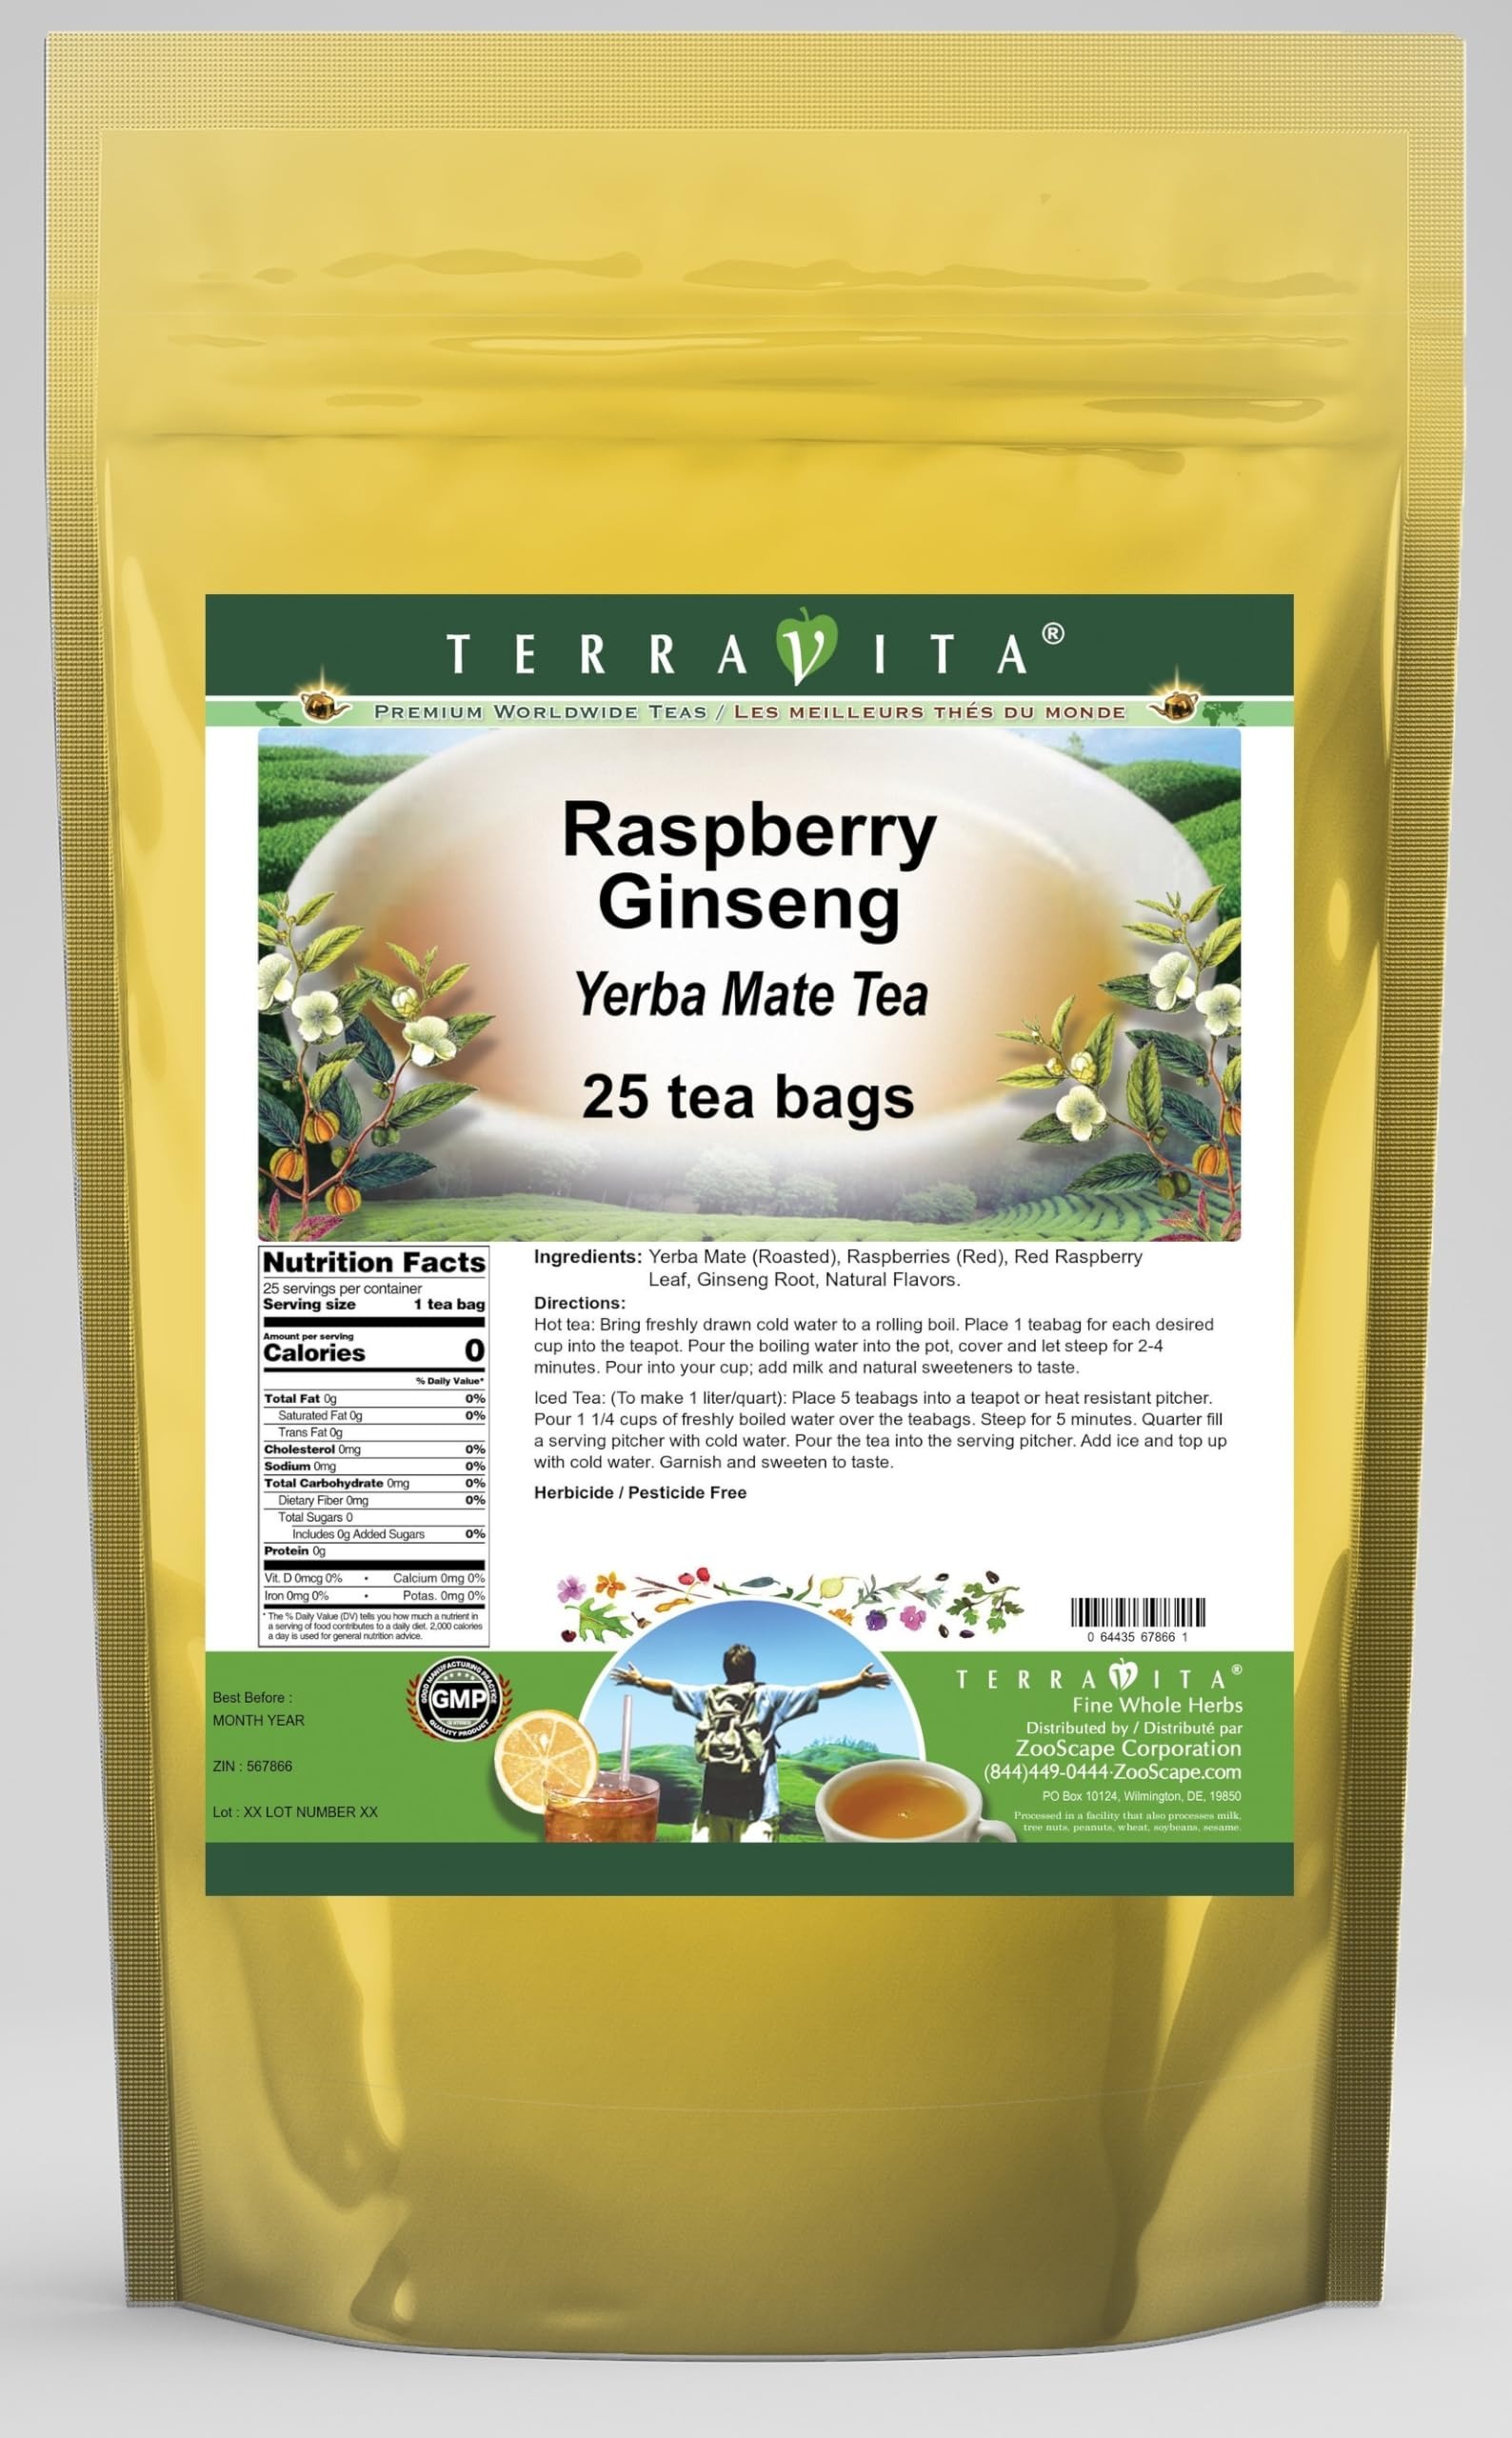
Item Name: Raspberry Ginseng Yerba Mate Tea (25 tea bags, ZIN: 567866) - 2 Pack
Bullet Point 1: Our Raspberry Ginseng Yerba Mate tea is a scrumptuous all-natural flavored Yerba Mate coffee substitute with Raspberries (Red), Raspberry Leaf (Red) and Ginseng Root that will refresh you with its terrific taste! You will enjoy the earthy and acidity-free Raspberry Ginseng aroma and flavor again and again! - Ingredients: Yerba Mate, Raspberries (Red), Raspberry Leaf (Red), Ginseng Root and Natural Raspberry Ginseng Flavor.
Bullet Point 2: No fillers.
Bullet Point 3: Manufacturer: TerraVita
Bullet Point 4: Size: 25 tea bags
Bullet Point 5: Yerba Mate Tea Bags - Packed in a convenient upright pouch!
Product Description: Our Raspberry Ginseng Yerba Mate tea is a scrumptuous all-natural flavored Yerba Mate coffee substitute with Raspberries (Red), Raspberry Leaf (Red) and Ginseng Root that will refresh you with its terrific taste! You will enjoy the earthy and acidity-free Raspberry Ginseng aroma and flavor again and again! - Ingredients: Yerba Mate, Raspberries (Red), Raspberry Leaf (Red), Ginseng Root and Natural Raspberry Ginseng Flavor. - Hot tea brewing method: Bring freshly drawn cold water to a rolling boil. Place 1 teabag for each desired cup into the teapot. Pour the boiling water into the pot, cover and let steep for 2-4 minutes. Pour into your cup; add milk and natural sweeteners to taste. - Iced tea brewing method: (To make 1 liter/quart): Place 5 teabags into a teapot or heat resistant pitcher. Pour 1 1/4 cups of freshly boiled water over the teabags. Steep for 5 minutes. Quarter fill a serving pitcher with cold water. Pour the tea into the serving pitcher. Add ice and top up with cold water. Garnish and sweeten to taste. - TerraVita is an exclusive line of premium-quality, natural source products that use only the finest, purest and most potent ingredients found around the world. TerraVita is hallmarked by the highest possible standards of purity, potency, stability and freshness. All of our products are prepared with the highest elements of quality control, from raw materials through the entire manufacturing process, up to and including the moment that the bottles or bags are sealed for freshness and shipped out to you. Our highest possible standards are certified by independent laboratories and backed by our personal guarantee. - TerraVita exists to meet and ensure your family's health and wellness without the harmful effects of chemicals and health products. We strive to
Value: 50.0
Unit: Count

Price: 37.63